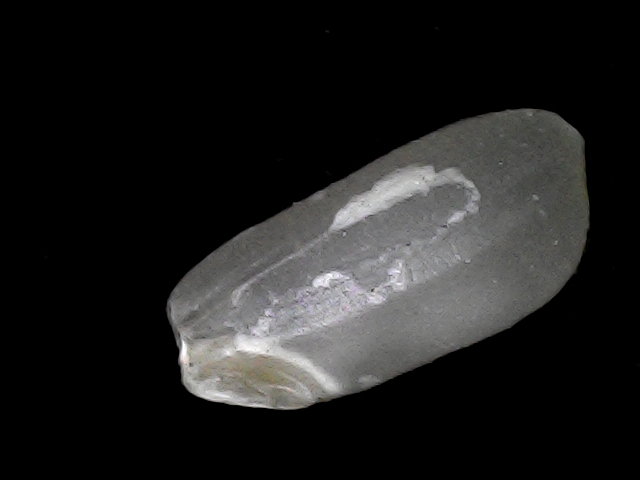
Rice variety: BD33